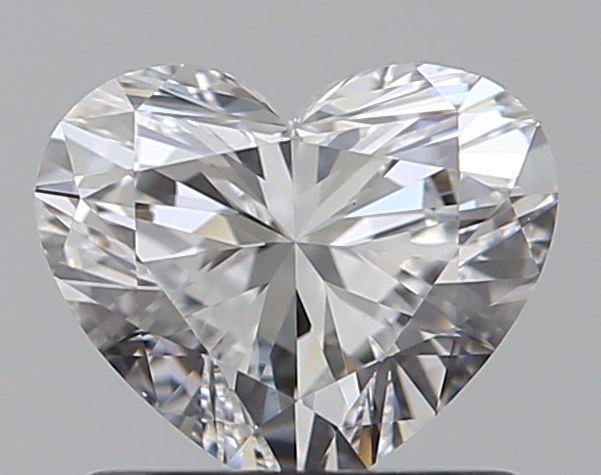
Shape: heart
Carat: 0.72
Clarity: VS1
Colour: D
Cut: EX
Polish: EX
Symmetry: EX
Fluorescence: N
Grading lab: GIA
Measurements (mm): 5.45 x 6.47 x 3.55